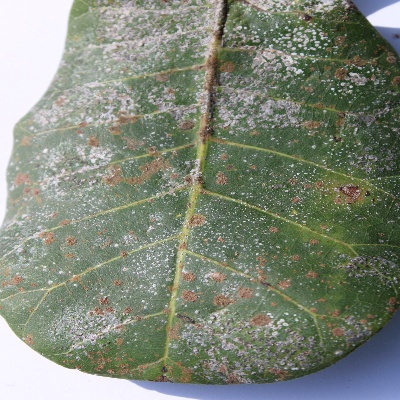
Crop: Cashew
Condition: red rust